Beauly railway station

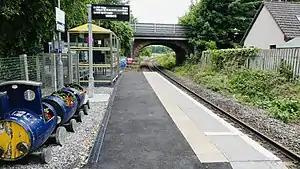

Following a local campaign, the station was reopened on 15 April 2002. A new single platform, shelter and car park were built in a £250,000 project. The platform is the shortest in Great Britain: at the length of , it is shorter than a single carriage of a train that is usually used on this line. The platform's length only allows for a single door on the train to be opened, most frequently it is the frontmost door.